Sidney Blackmer

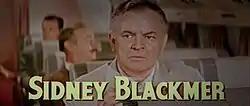
Blackmer in "The High and the Mighty" (1954)

Blackmer also appeared in television roles, such as "Don't Come Back Alive" episode of the 1955 TV series "Alfred Hitchcock Presents" and "The Premature Burial" episode of the 1961 TV series "Thriller". Blackmer also guest starred twice in the western TV series "Bonanza" in the episodes "The Dream Riders" (1961) and "The Late Ben Cartwright" (1968). Among his most notable roles was the character of presidential candidate William Lyons Selby in the "Outer Limits" episode "The Hundred Days of the Dragon".